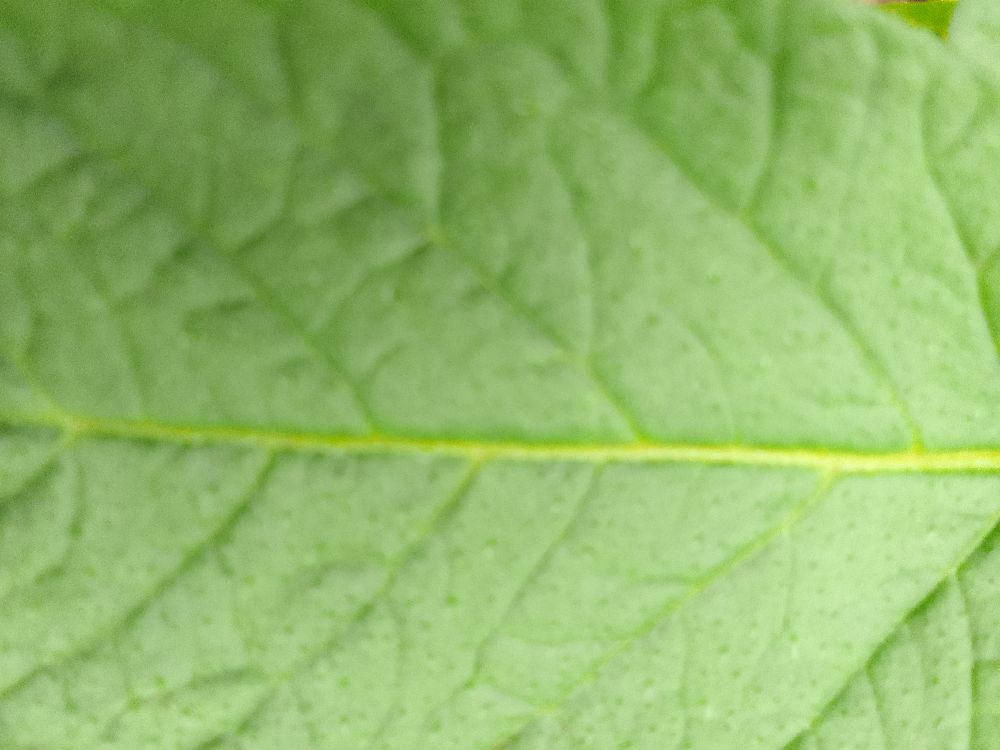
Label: Healthy